Cape Breton Regional Municipality

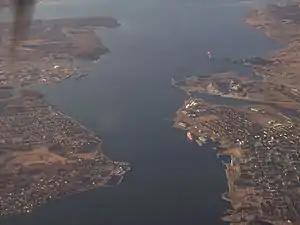
Aerial view of Sydney Harbour

In 1992, the Task Force on Local Government Report (often called the Hayward report) stated that 67 municipalities in Nova Scotia were too many to provide services efficiently and cost-effectively in a province with a population of slightly more than 900,000. The report was commissioned for the Progressive Conservative government of Donald Cameron but was taken up and implemented by the incoming Liberal government of John Savage.